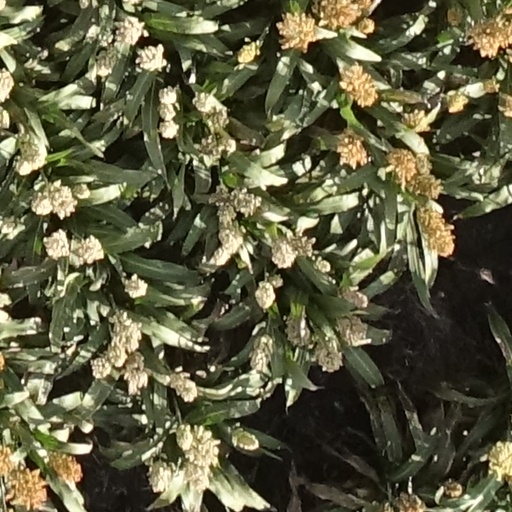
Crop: sorghum